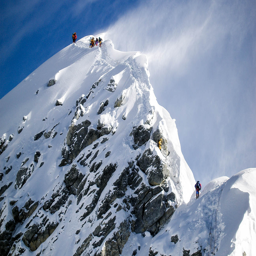
tallest mountain in the world , meters .